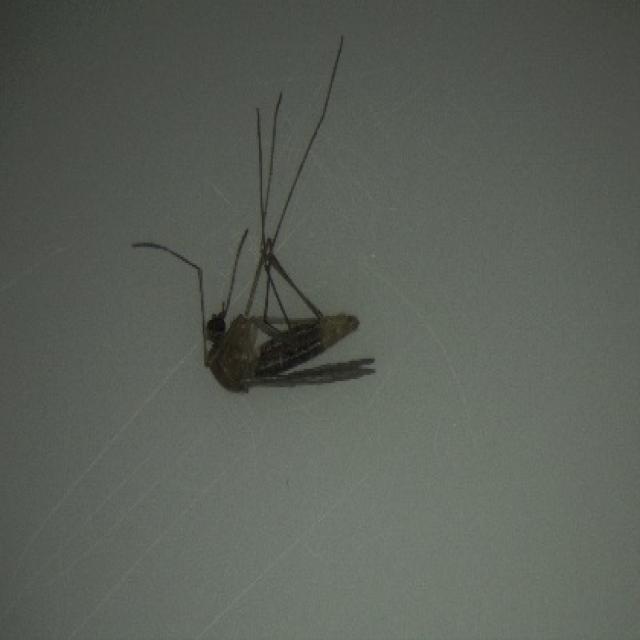
Species: culex_pipiens